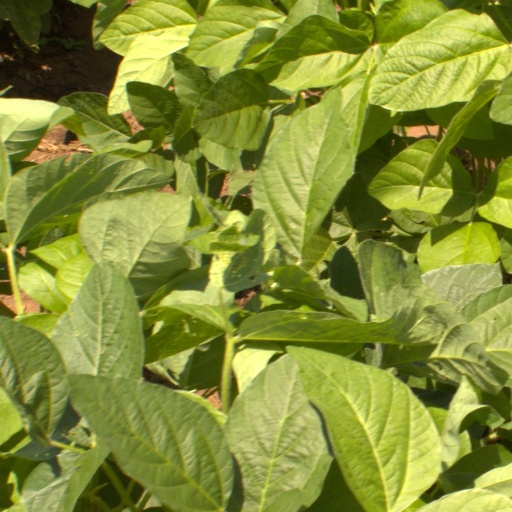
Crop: soybean